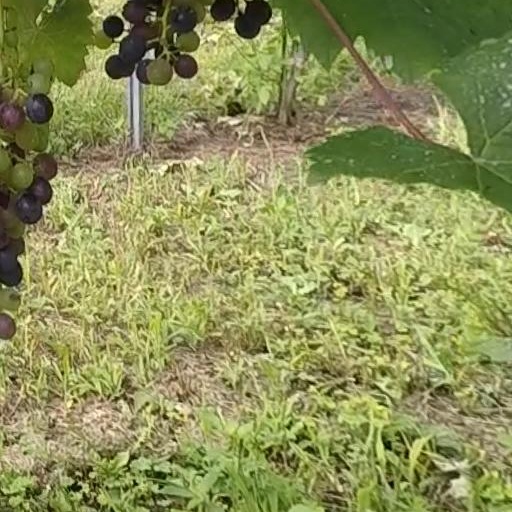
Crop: grape